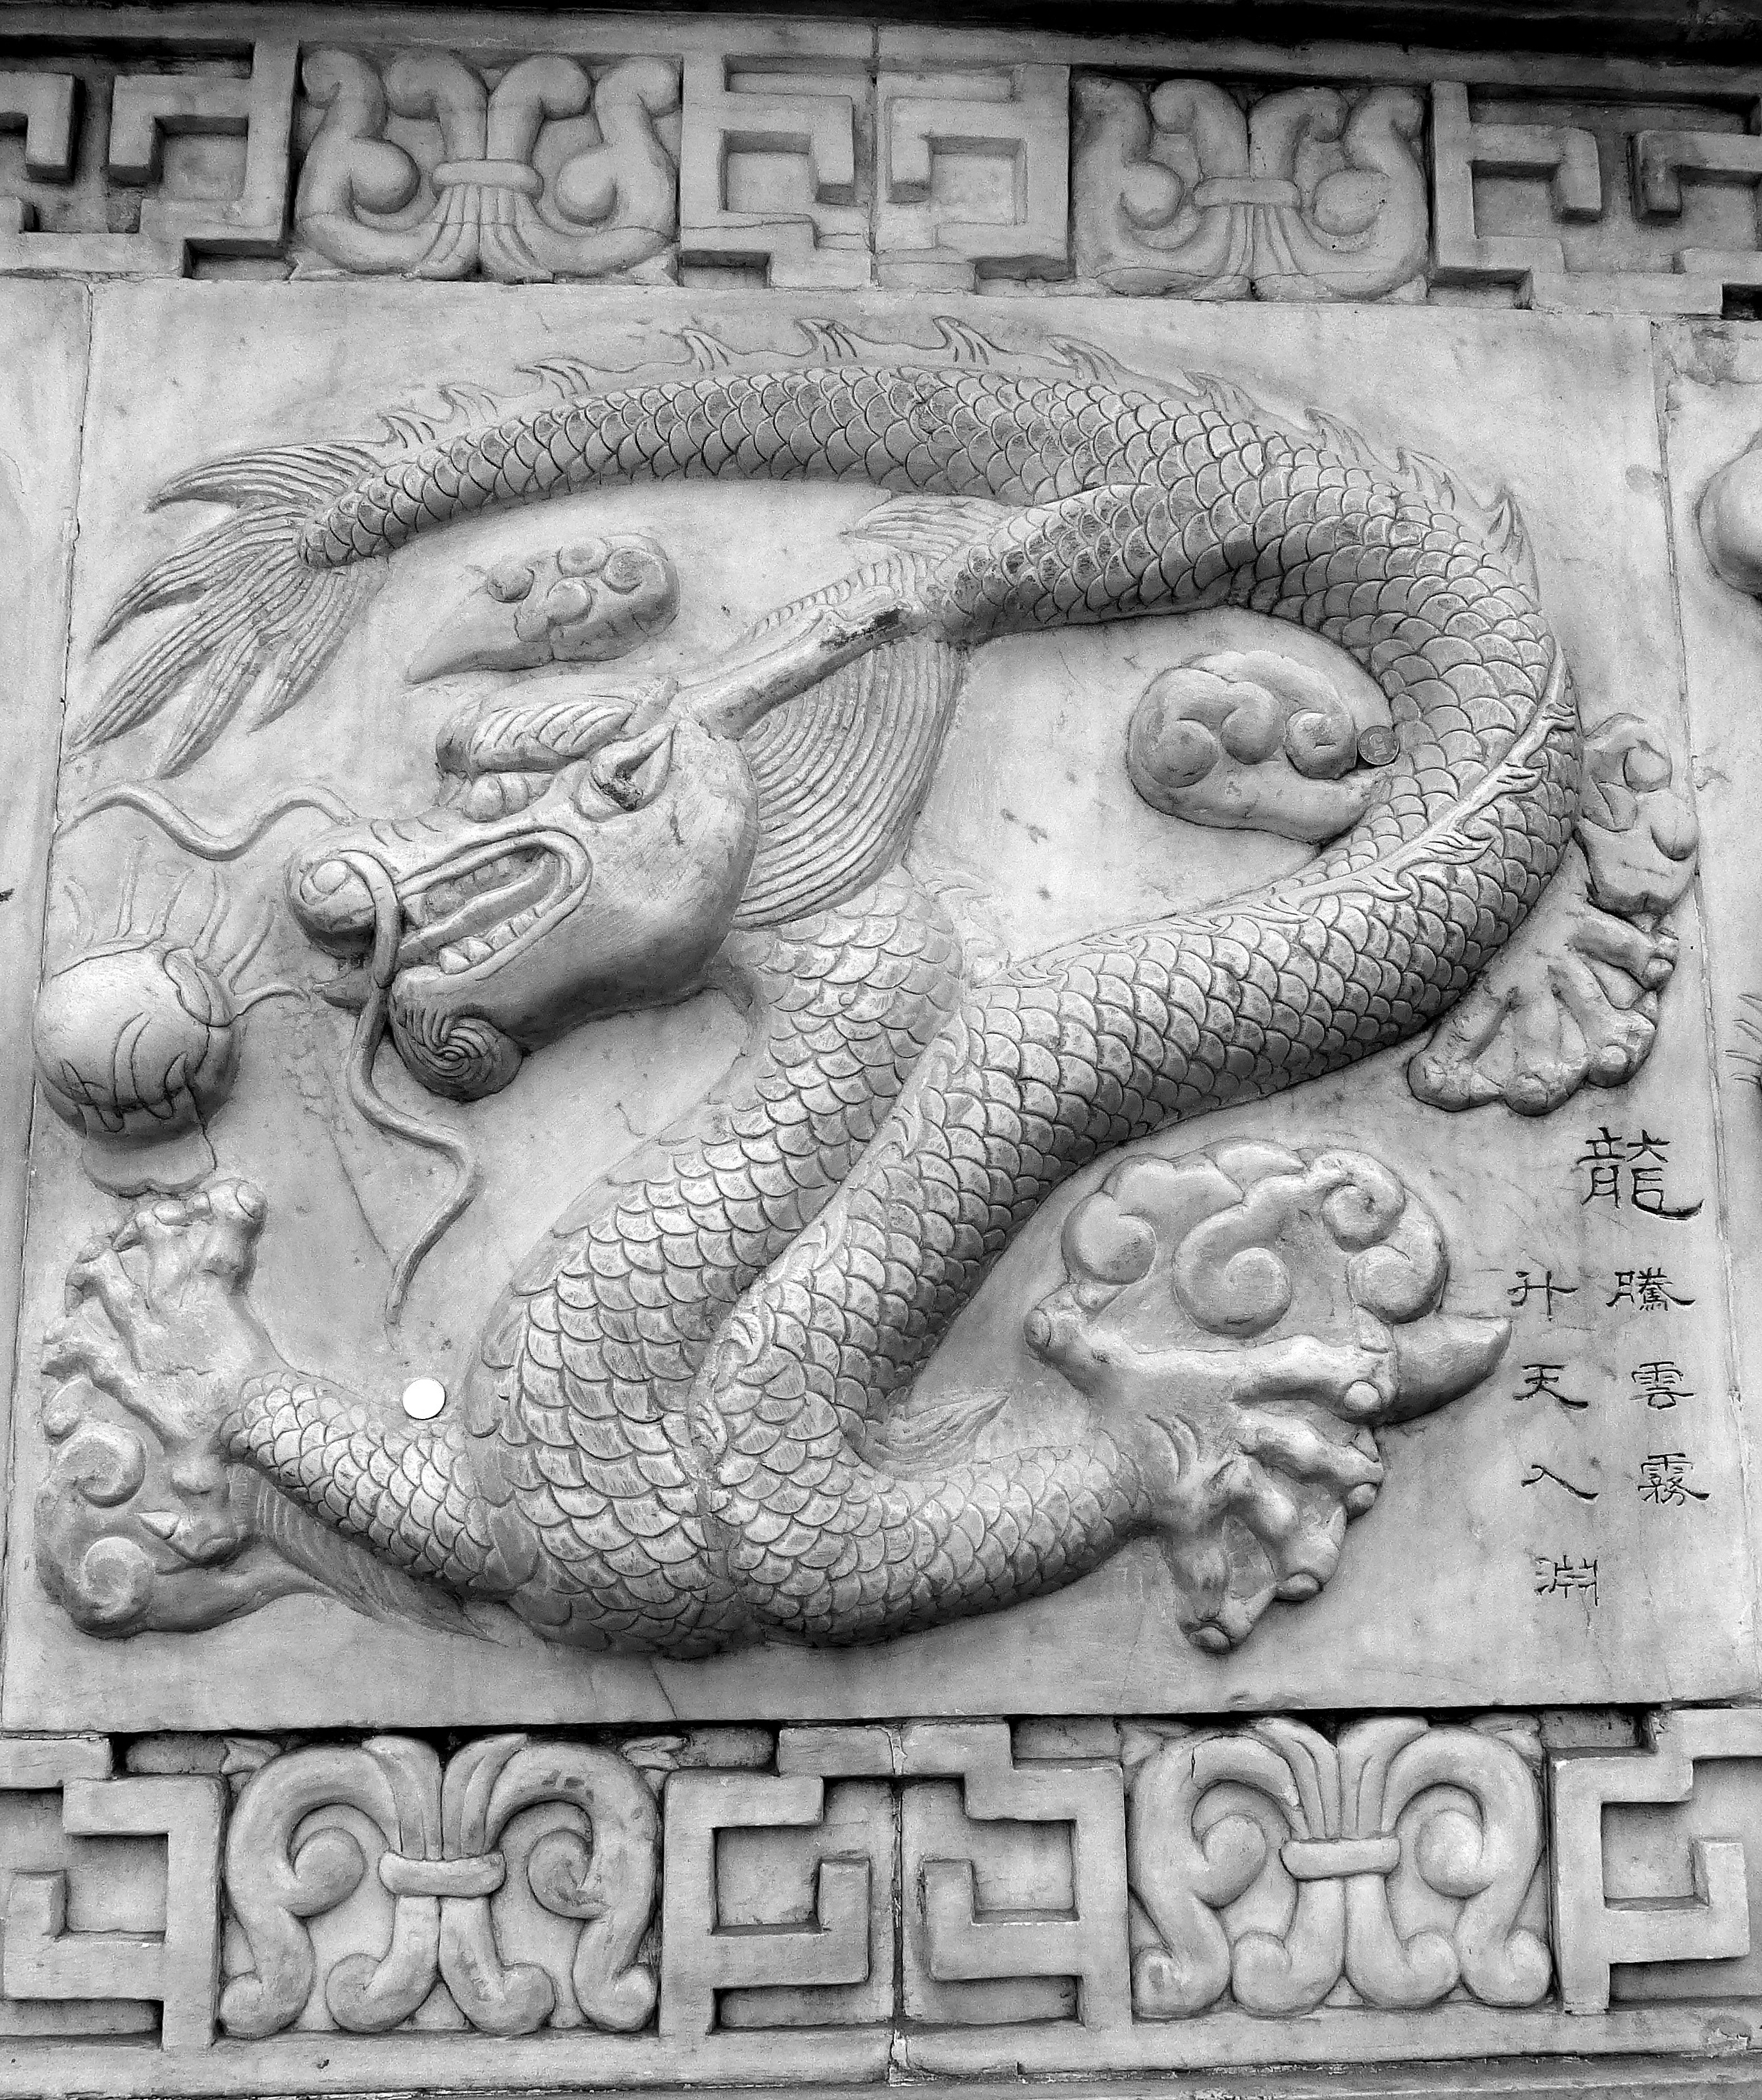
monument, asian, statue, decoration, chinese, monochrome, sculpture, art, sketch, drawing, dragon, culture, eastern, carving, relief, china, symbols, mythology, archaeological site, stone carving, taoism, ancient history, maya civilization, chen